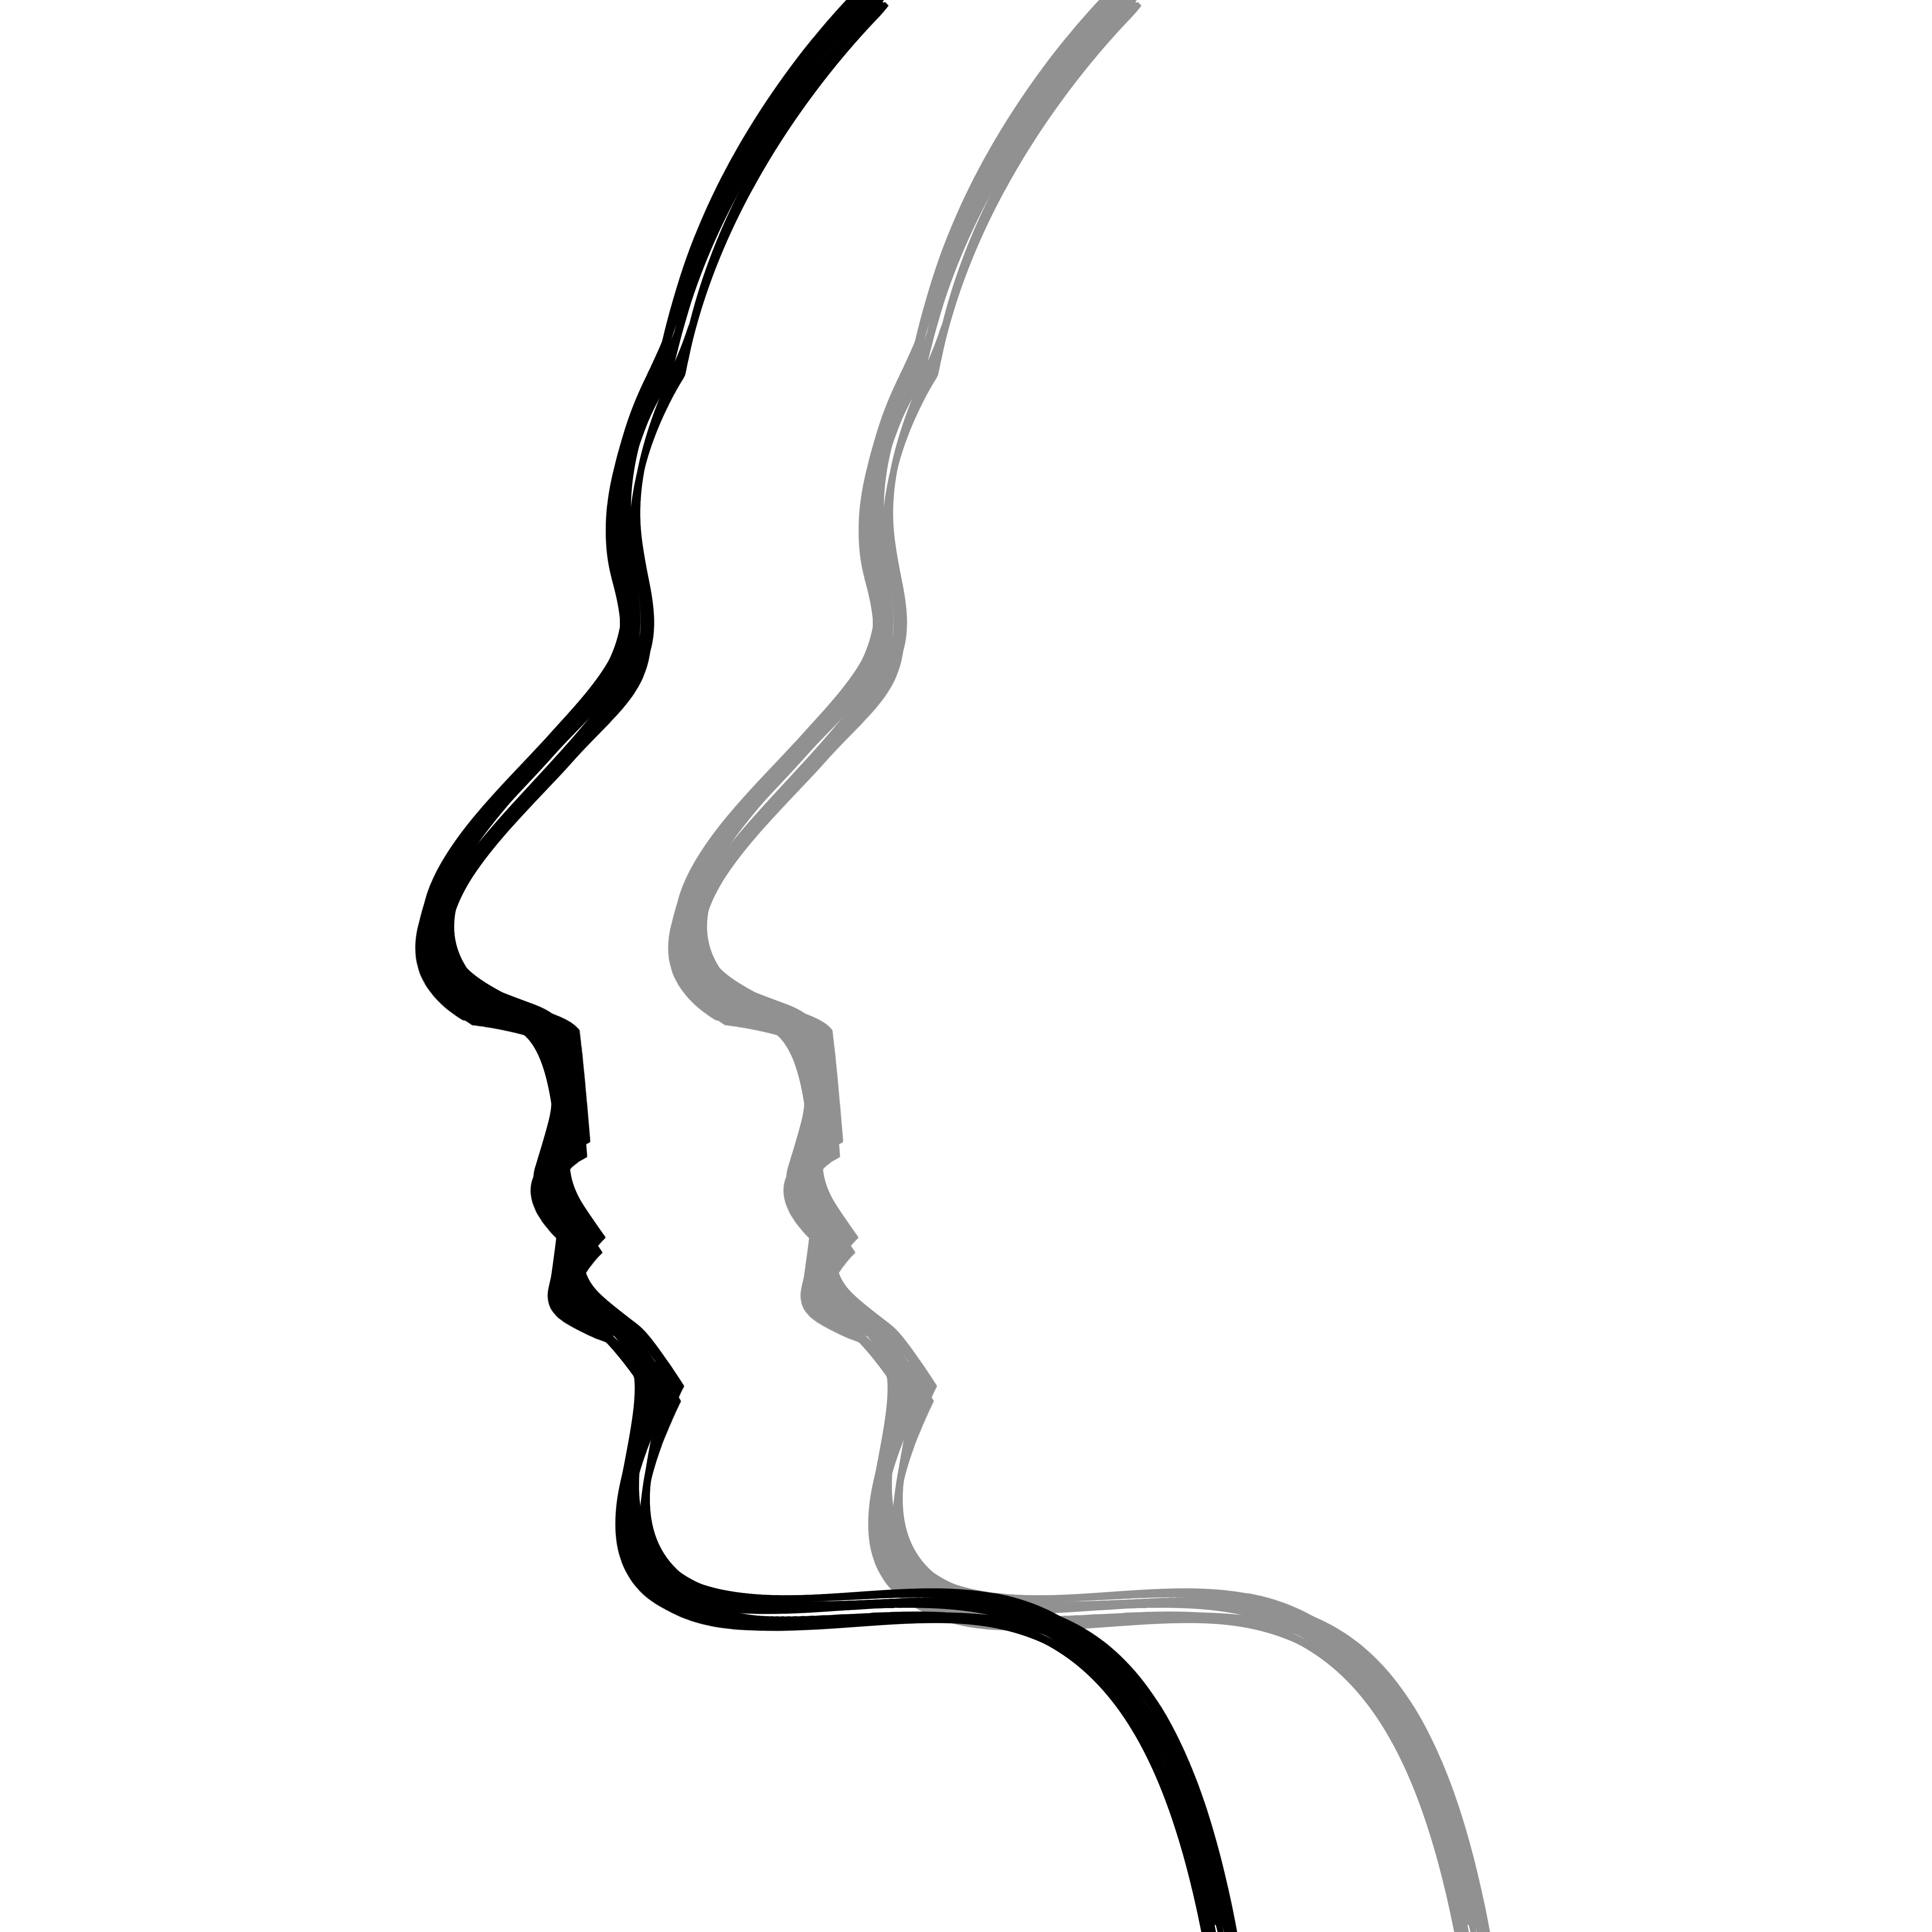
thought, line, human body, font, face, fear, drawing, psychology, head, brain, chaos, thoughts, concentration, questions, anxiety, ideas, demand, clip art, line art, doubt, insecurity, drawn face, split personality